Kalki (2017 film)

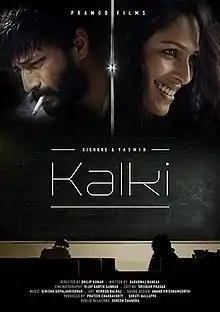
Film poster

Kalki is a 2017 Indian Tamil-language short film, directed by Dhilip Kumar and written by film critic Baradwaj Rangan. Produced by Prateek Chakravorty and Shruti Nallappa under the banner Pramod Films, the film stars Kishore and Yasmin Ponnappa in the lead roles. The film has music composed by Girishh G., with cinematography handled by Vijay Kartik Kannan, and edited by A. Sreekar Prasad. The film released on 31 May 2017.